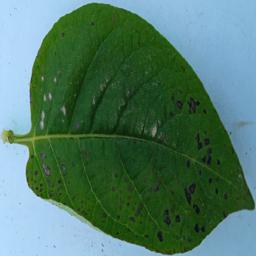
Etiqueta: Tizon_Temprano